Question: Please indicate a possible affordance area of the eat_carrot that can be used for eating
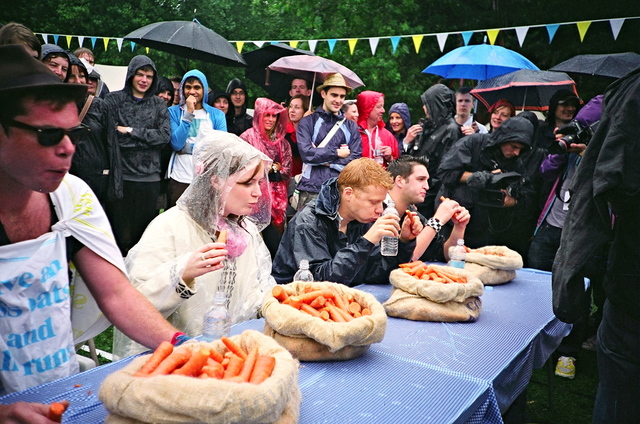
Answer: [101.852, 332.685, 277.973, 410.528]